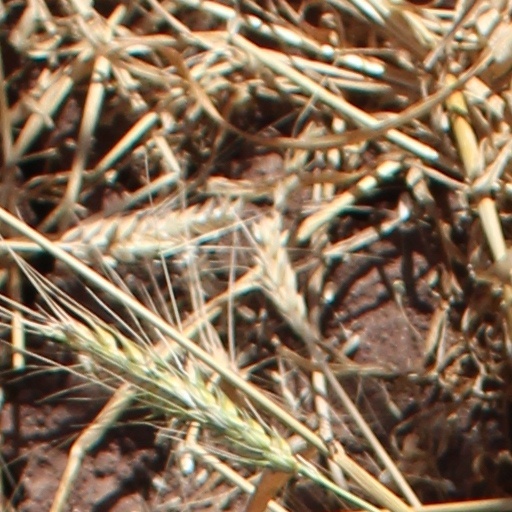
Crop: wheat